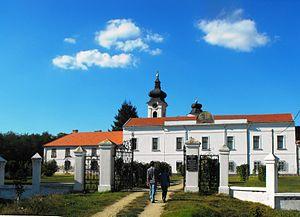
Monastere orthodoxe serbe de XV - eme siecle, elevee par l'autocrat Brankovitch, apres le defit de KossovoPolje